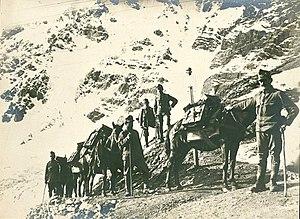
La 3ᵉ armée austro-hongroise est une grande unité de l'armée austro-hongroise pendant la Première Guerre mondiale. Déployée sur le front de l'Est en Galicie, elle est ensuite envoyée sur le front serbe puis le front italien avant de retourner sur le front de l'Est.